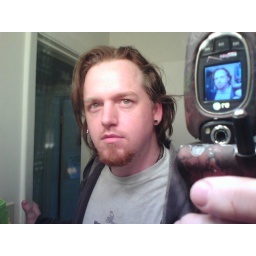
mirror in the bathroom